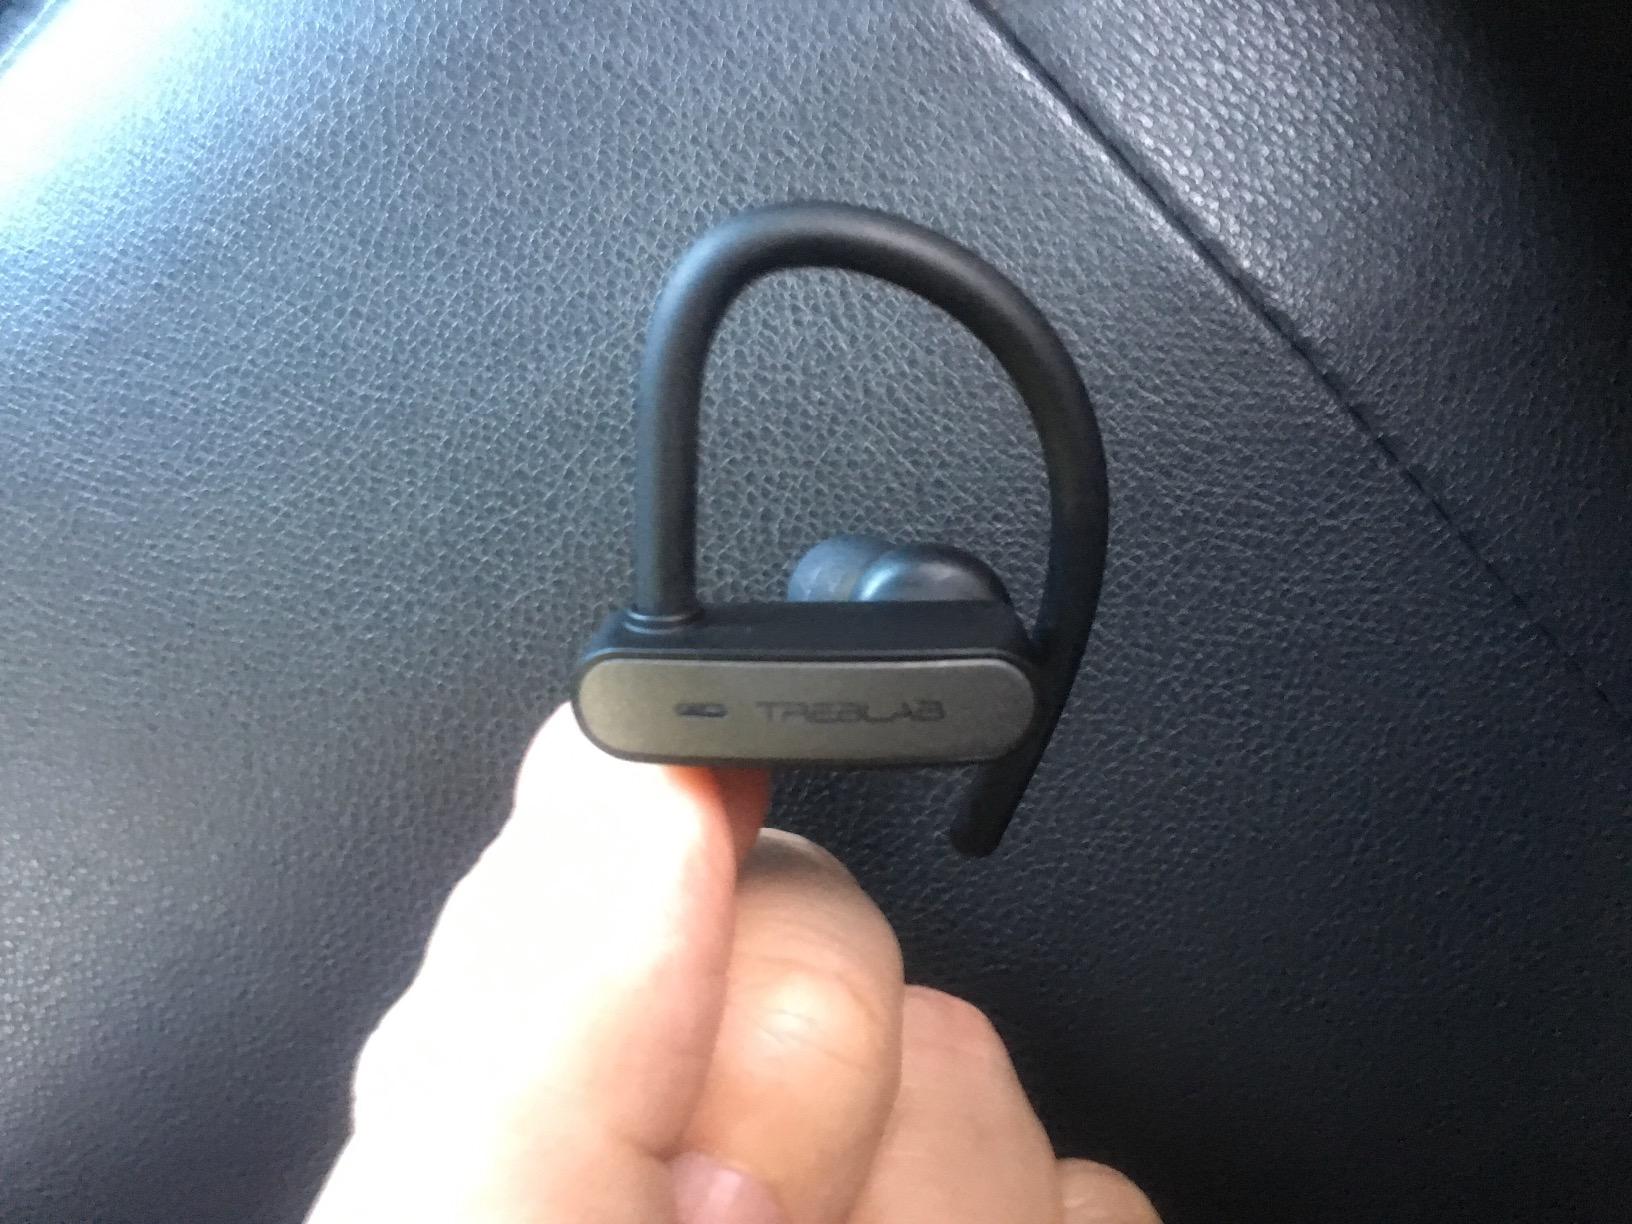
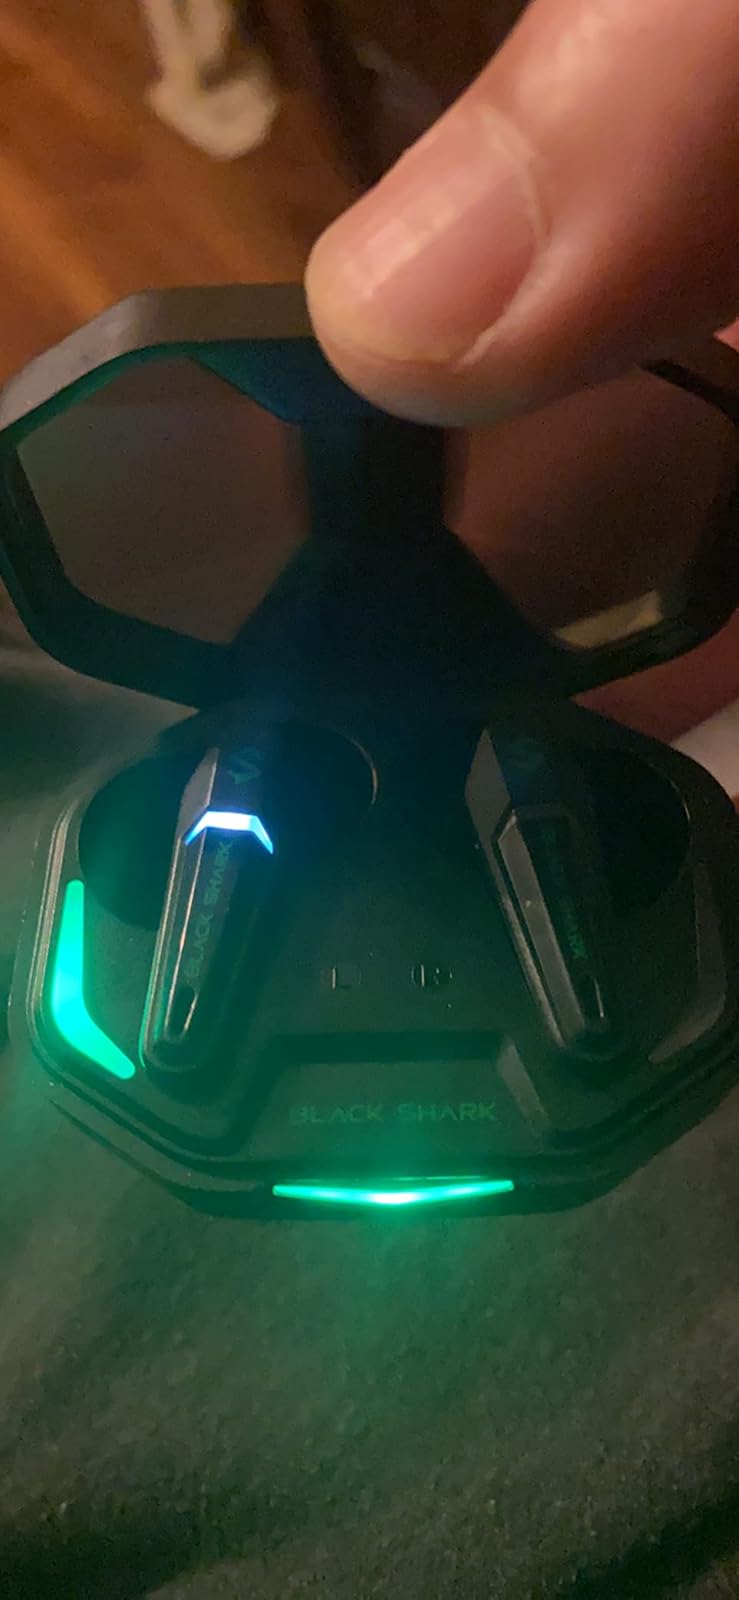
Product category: earbuds
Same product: no